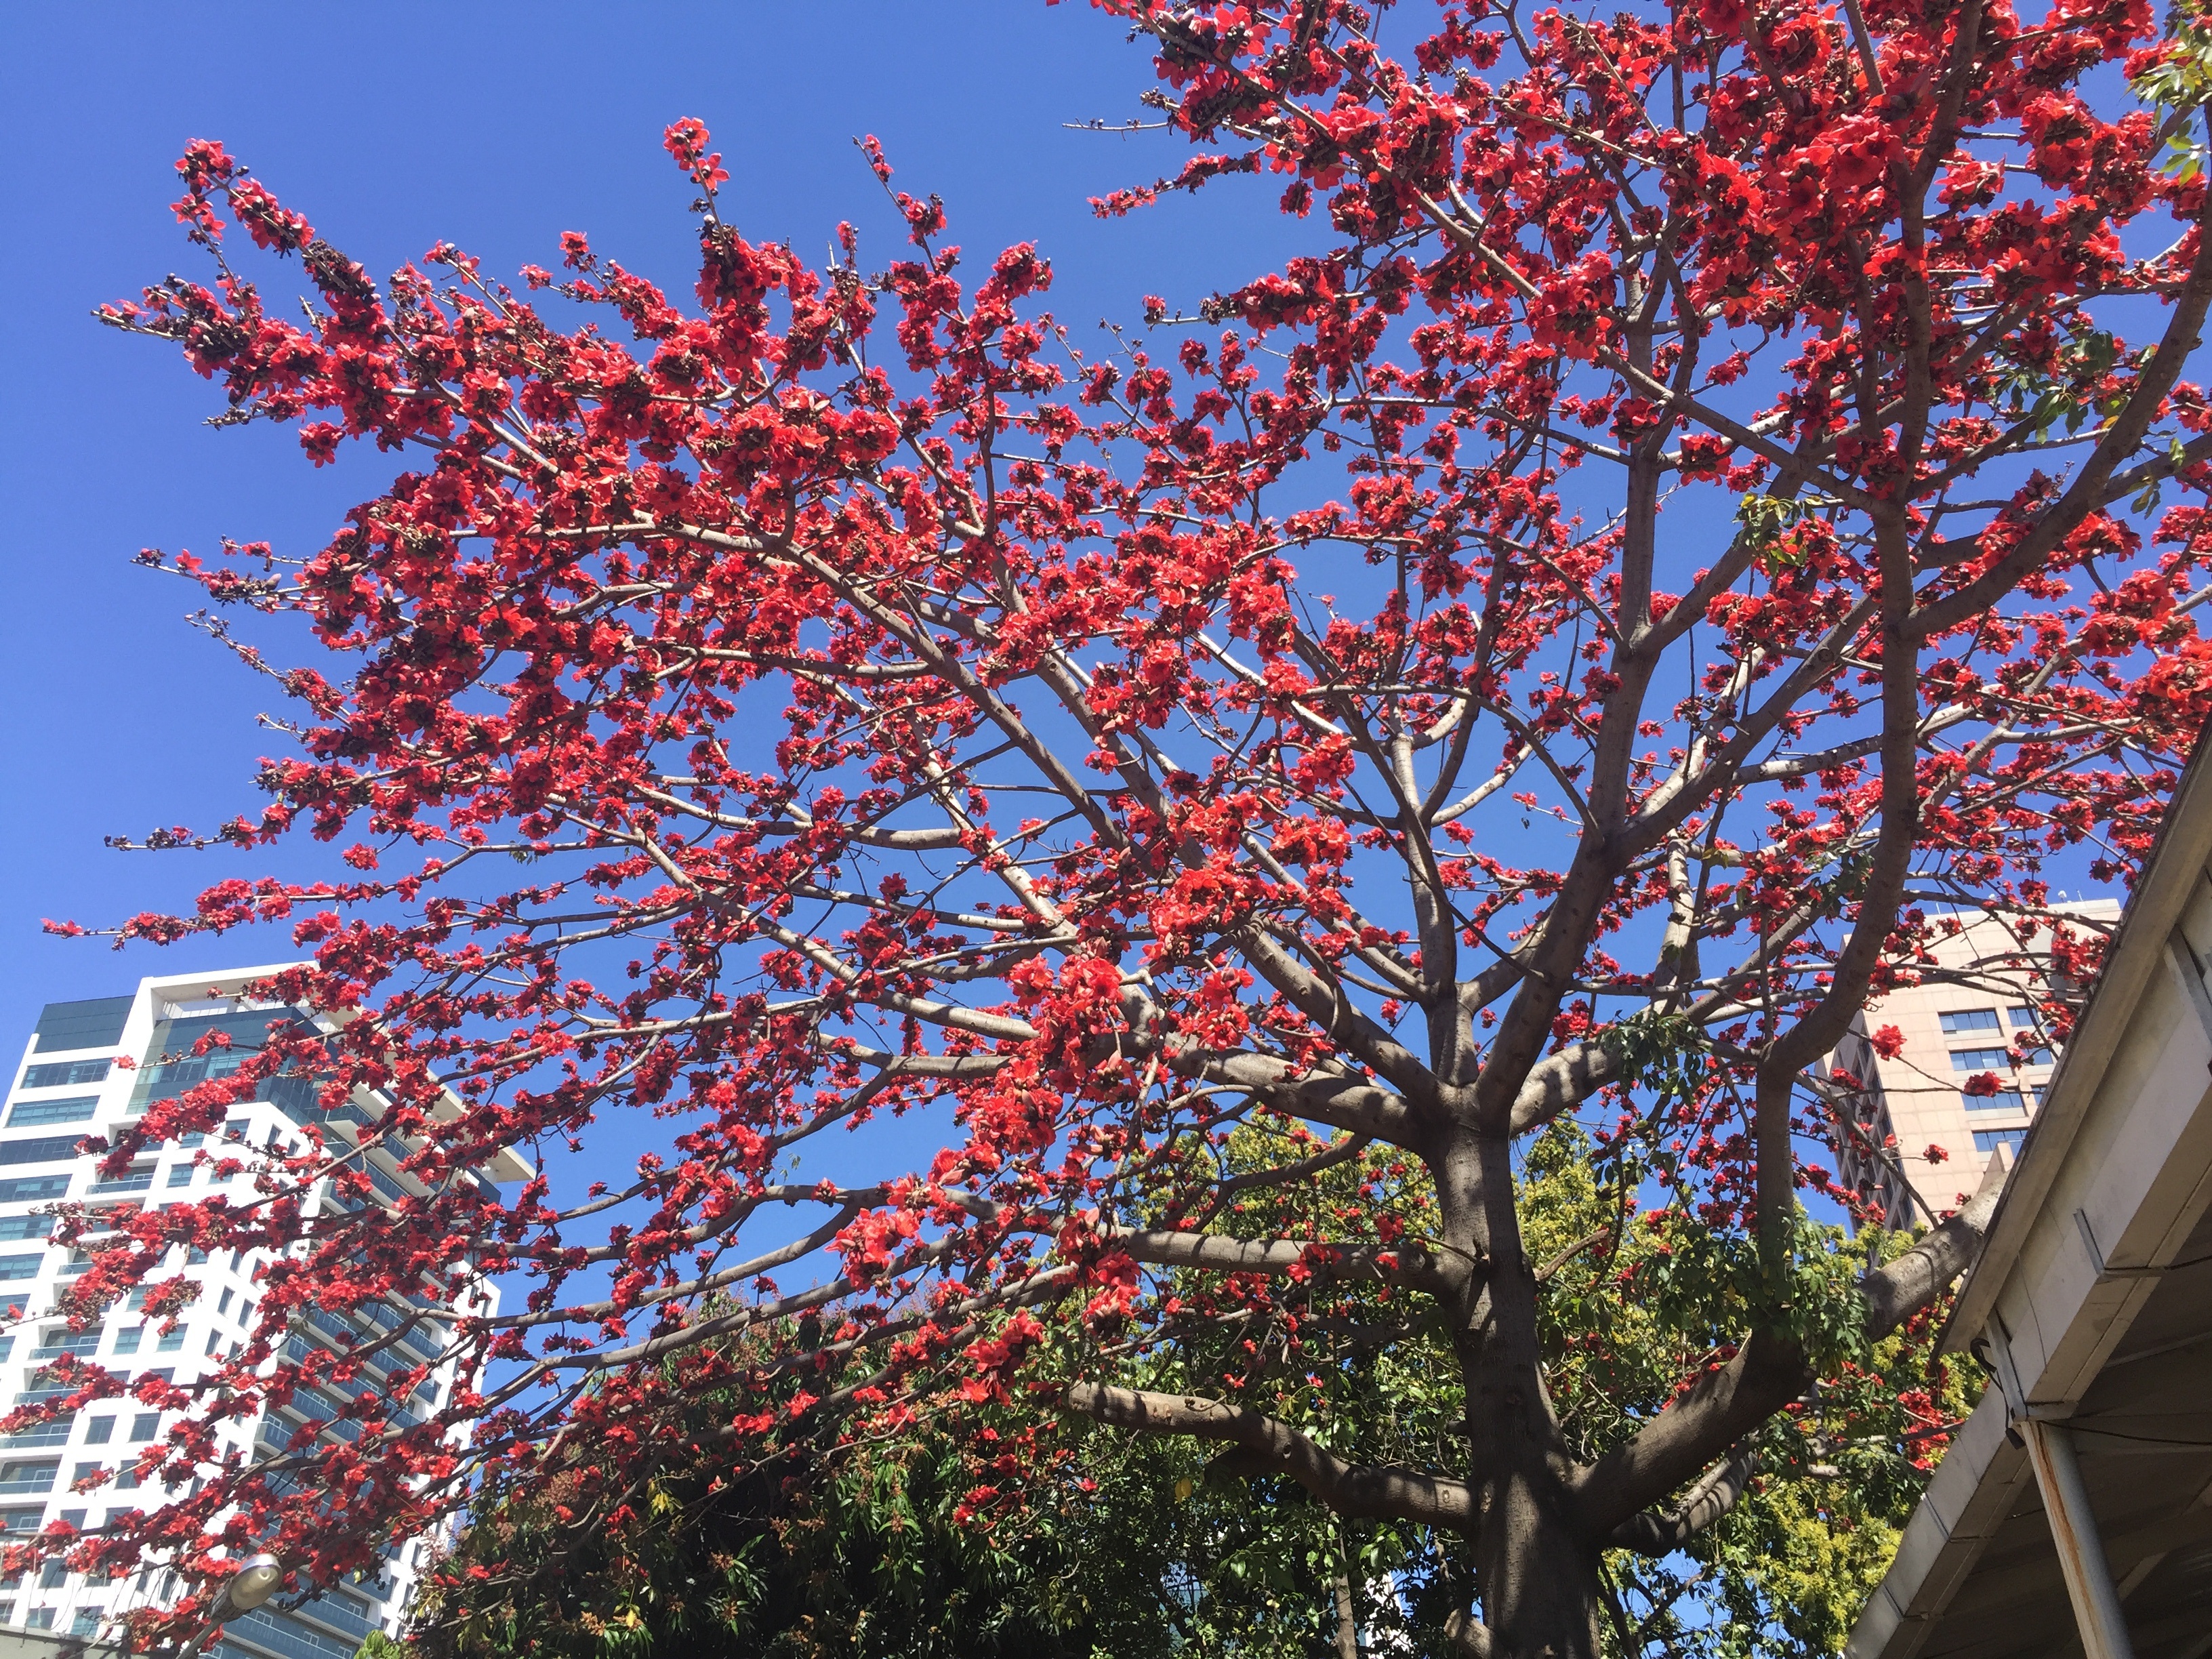
tree, branch, blossom, plant, leaf, flower, spring, autumn, botany, flora, season, maple tree, shrub, flowering plant, woody plant, land plant